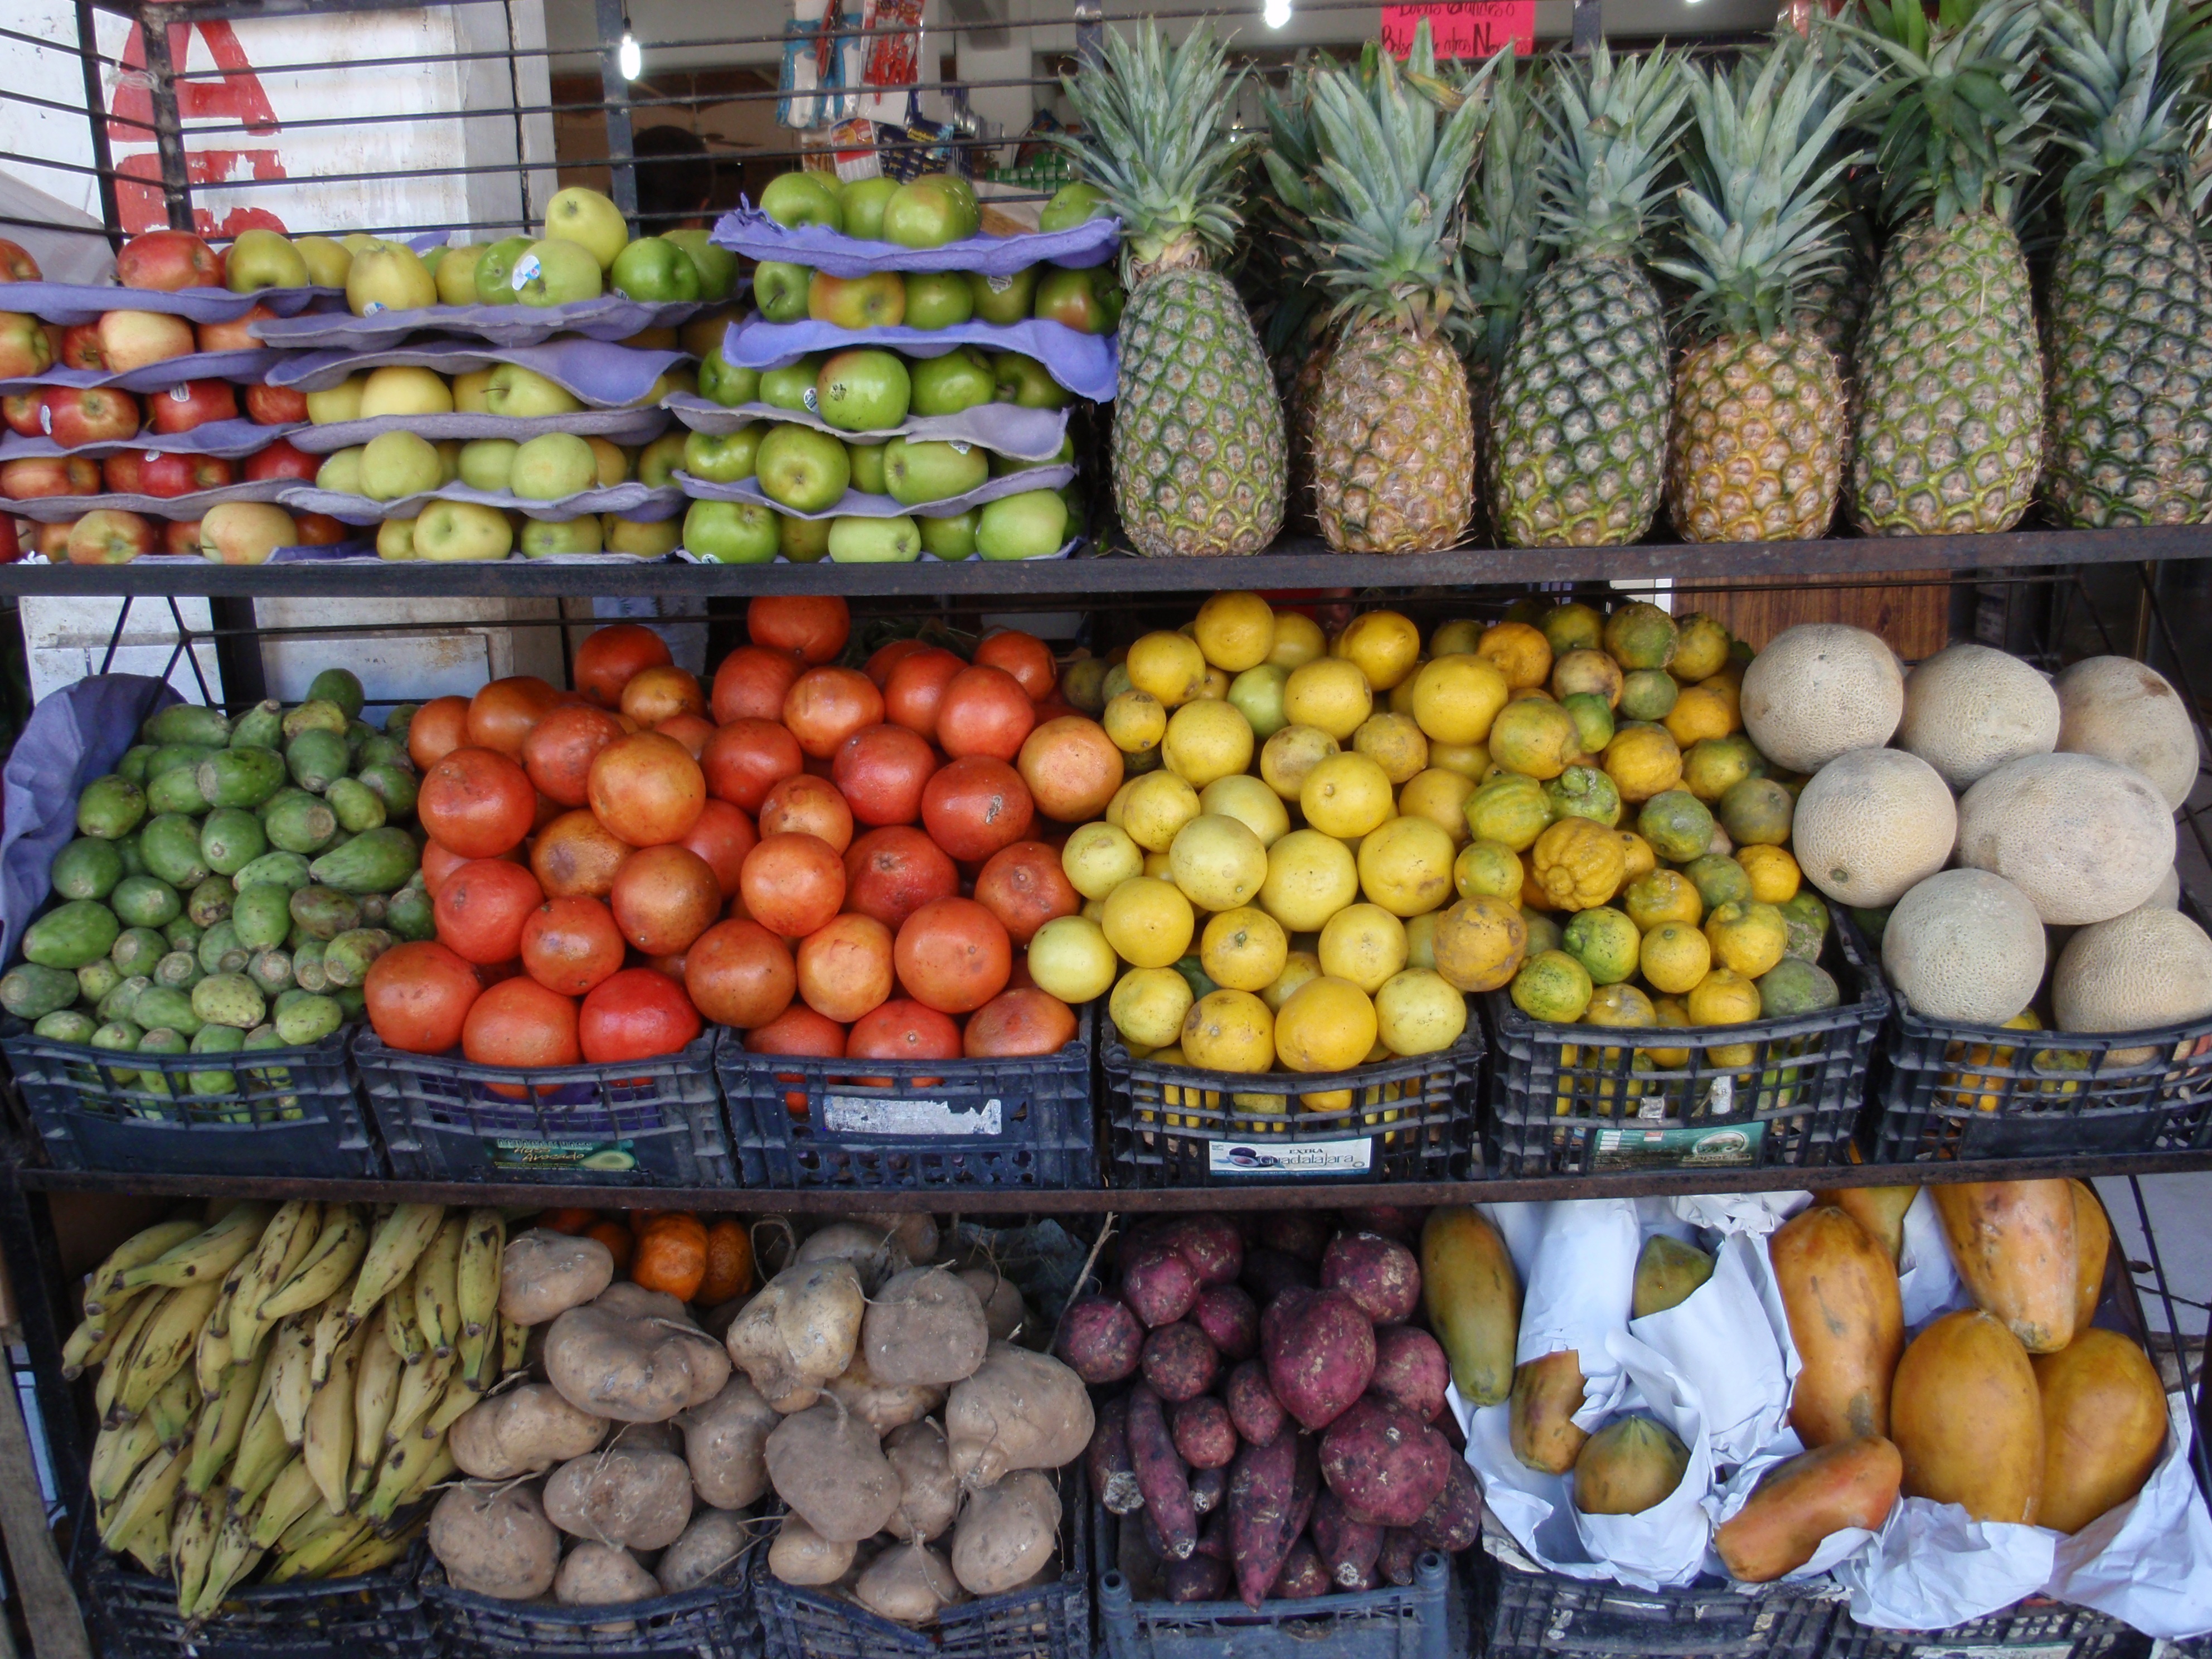
plant, fruit, food, produce, vegetable, colourful, market, marketplace, public space, tropical fruit, flowering plant, local food, land plant, greengrocer, on the shelves